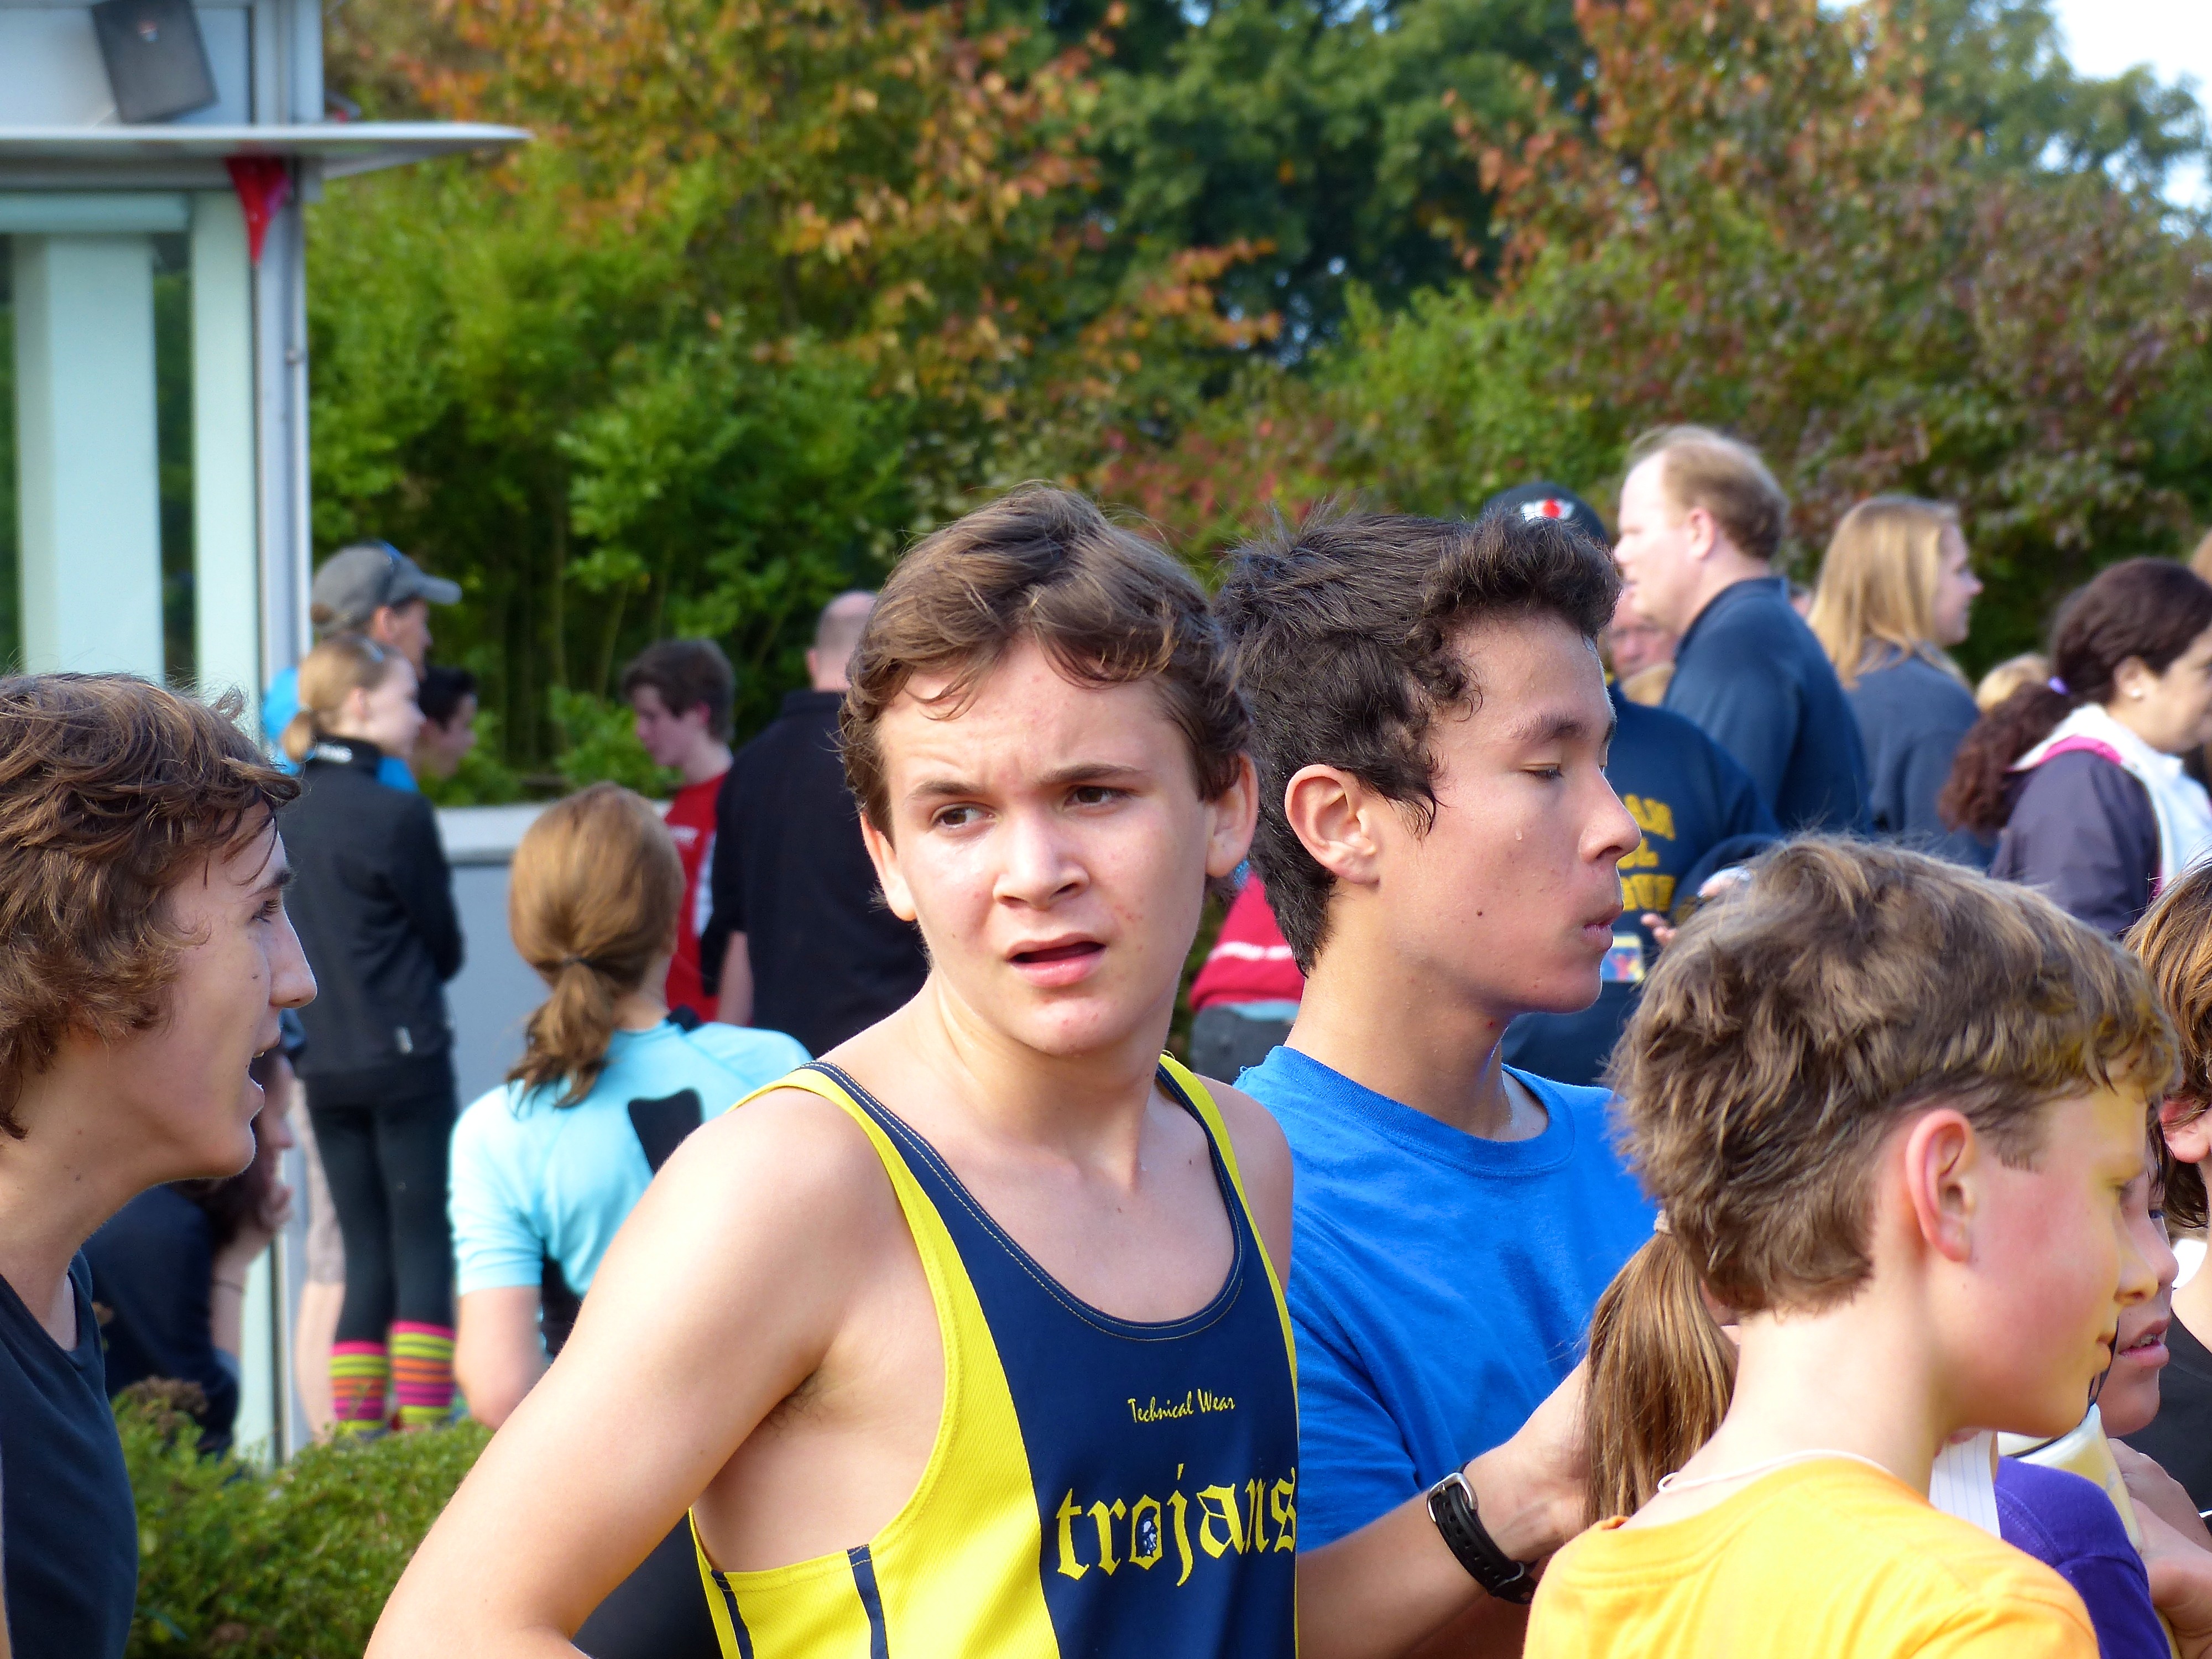
person, running, run, country, crowd, recreation, runner, cross, ash, race, hague, 2013, marathon, american, sports, school, endurance, athletics, physical exercise, outdoor recreation, human action, endurance sports, track and field athletics, long distance running, half marathon